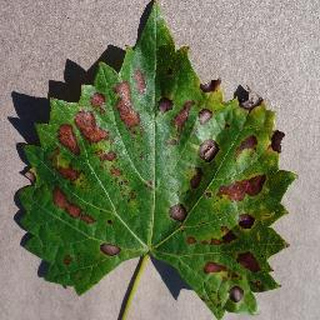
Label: grape_esca_black_measles